Hugh Bolton Jones

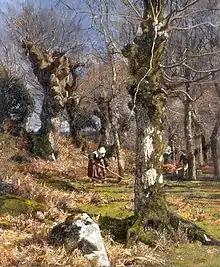
"Gathering Leaves" (1878)

In 1881 Jones became a member of the Society of American Artists, and in 1883 he was elected an academician at the National Academy of Design.